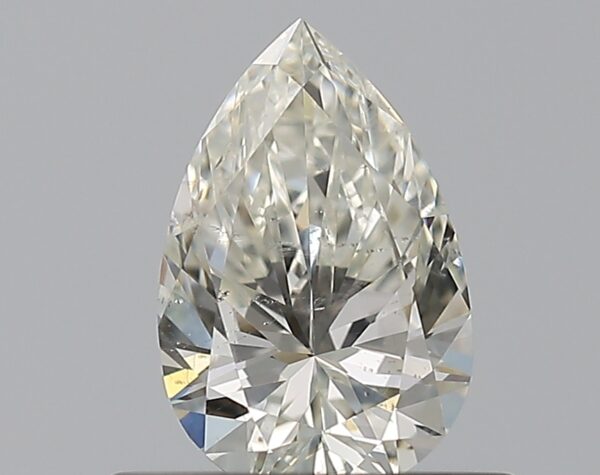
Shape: pear
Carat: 0.5
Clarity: SI2
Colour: J
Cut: EX
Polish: EX
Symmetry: VG
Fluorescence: N
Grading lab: GIA
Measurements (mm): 6.79 x 4.42 x 2.82